James Hanham

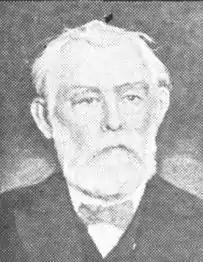

Major James Moore Hanham (January 4, 1840 Woodville, Mississippi – December 30, 1923 New York, New York) was an American chess master, who played in many American and international chess tournaments between 1884 and 1889. He fought on the side of the North during the American Civil War, reaching the rank of Major. He is remembered today for several innovations in the opening, particularly the Hanham Variation of Philidor's Defense (1.e4 e5 2.Nf3 d6 3.d4 Nd7).